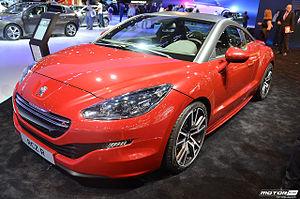
Peugeot est un constructeur automobile français. L'entreprise familiale qui précède l'actuelle entreprise Peugeot est fondée en 1810, lors de la transformation du moulin familial sis à Hérimoncourt en aciérie. Différentes branches de la famille vont se lancer dans des productions très diversifiées, mais toutes basées sur l'acier